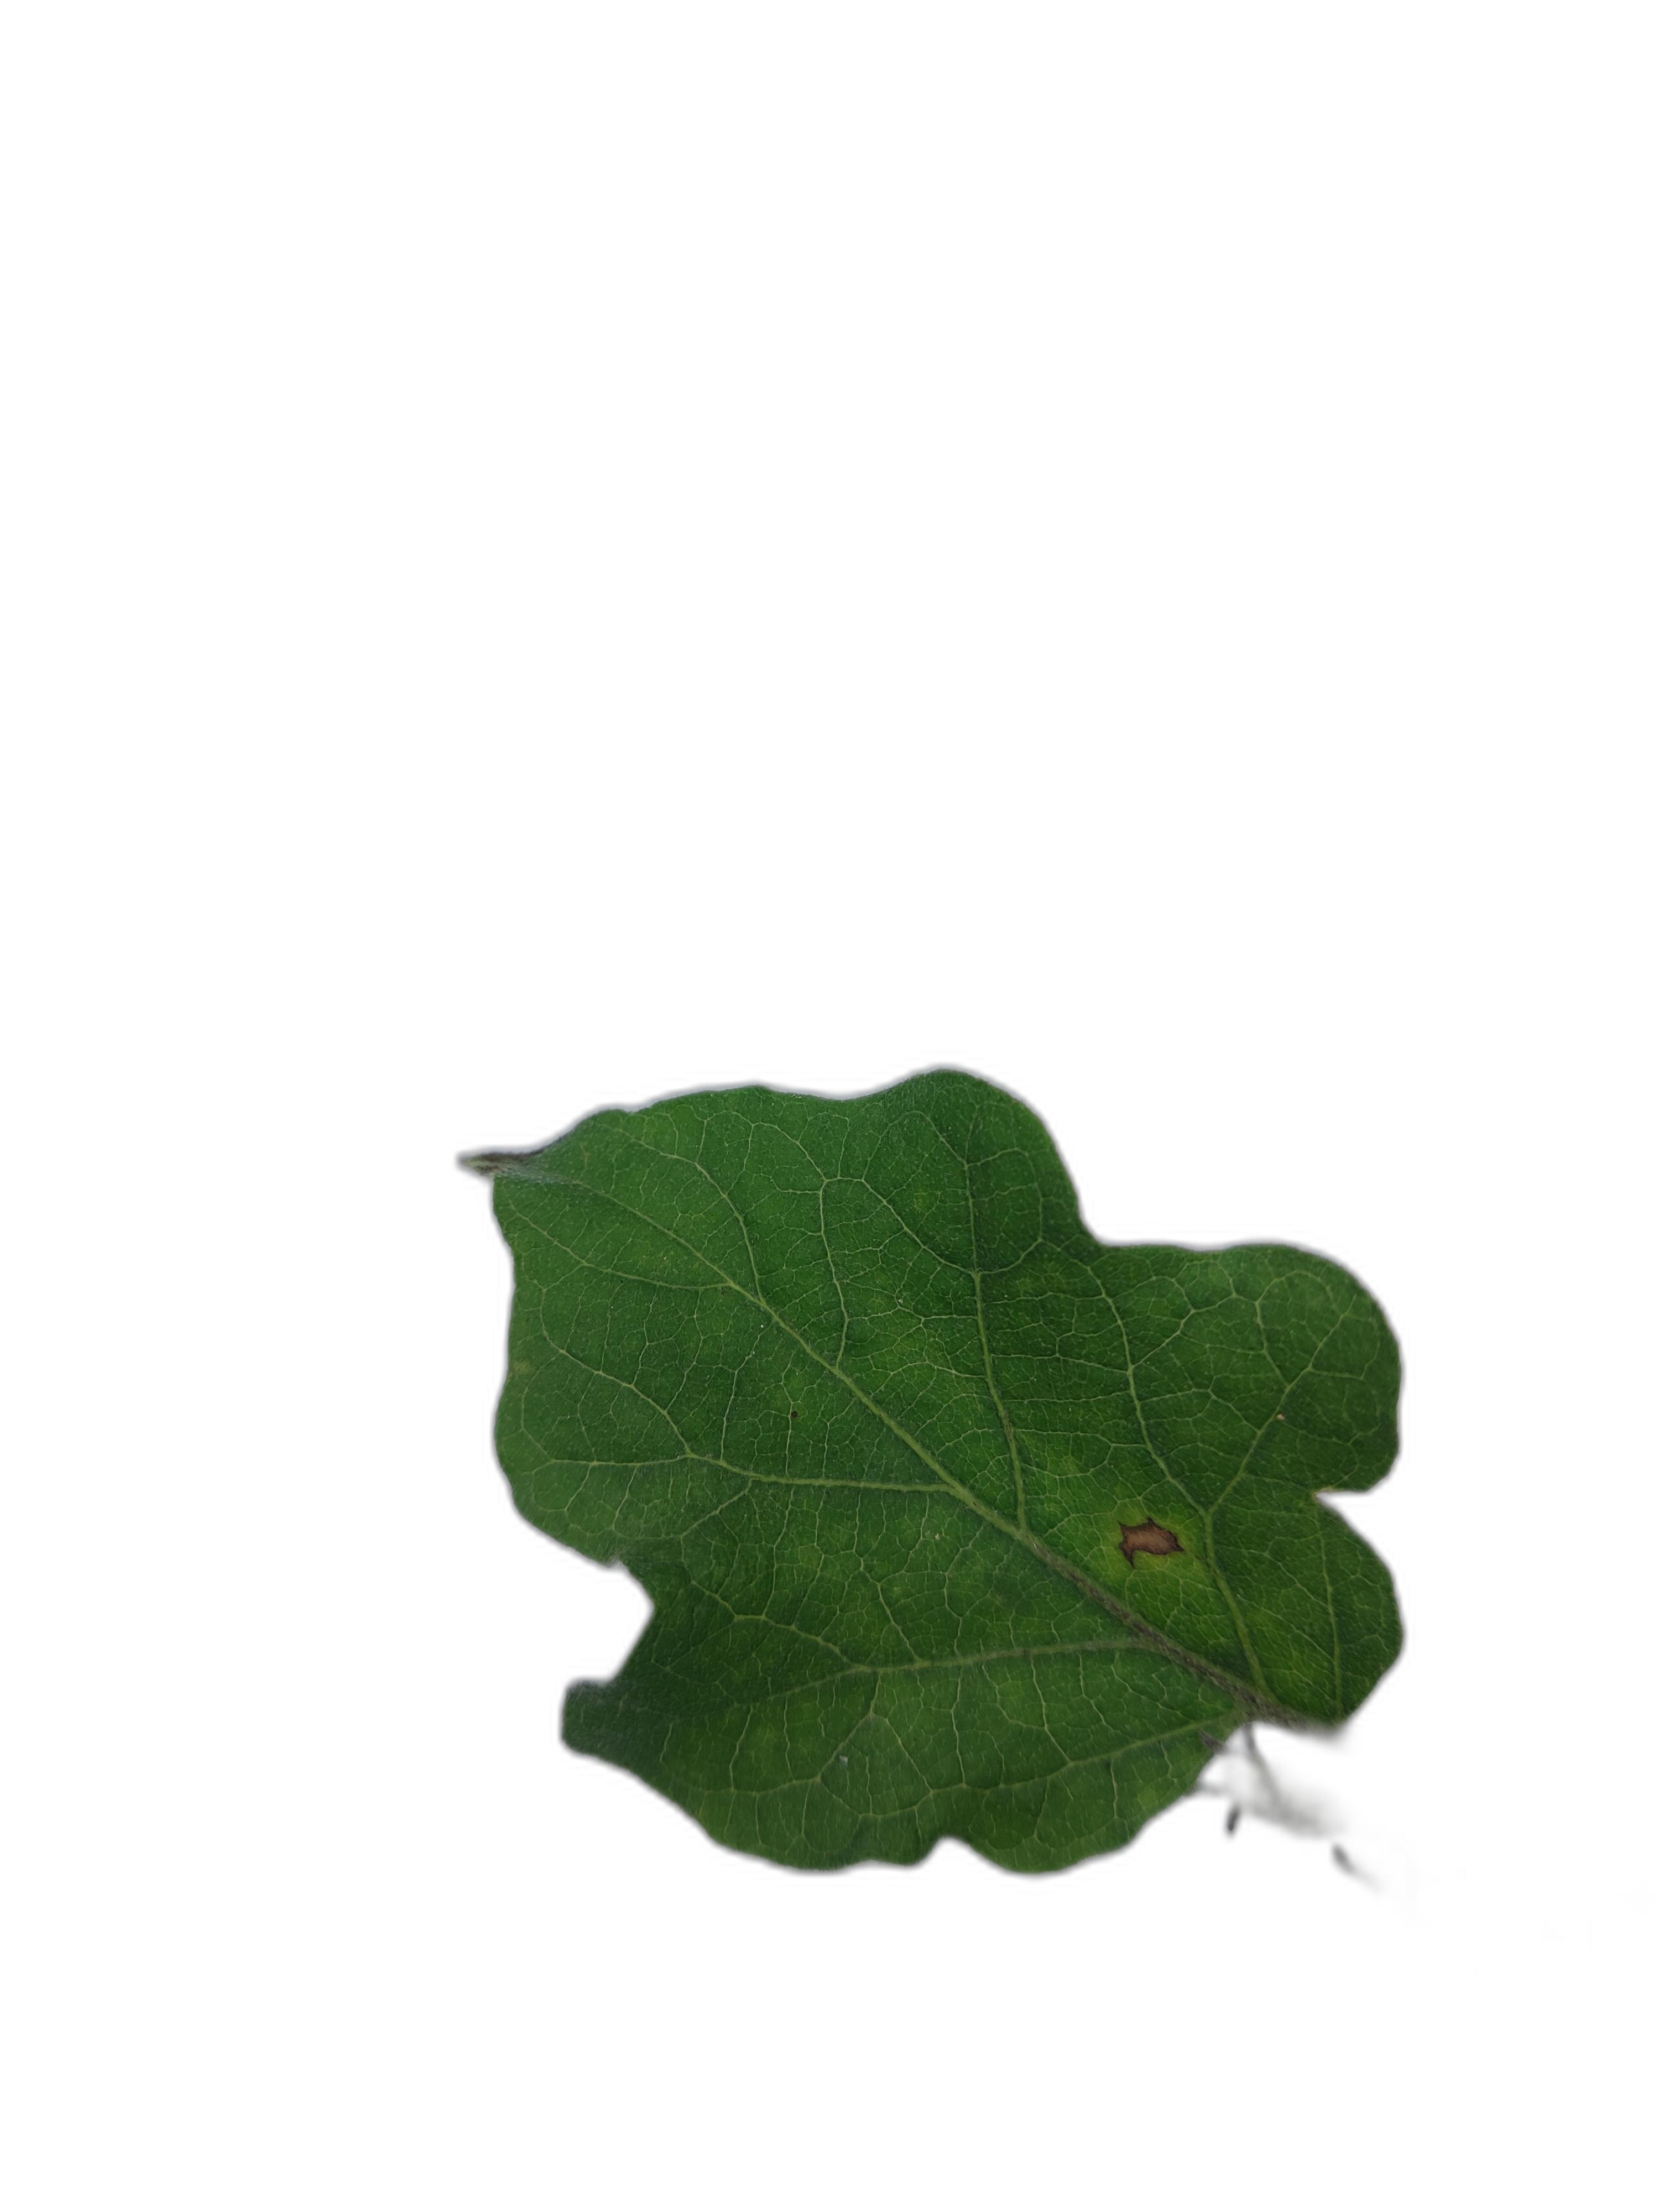
Label: Leaf Spot Disease